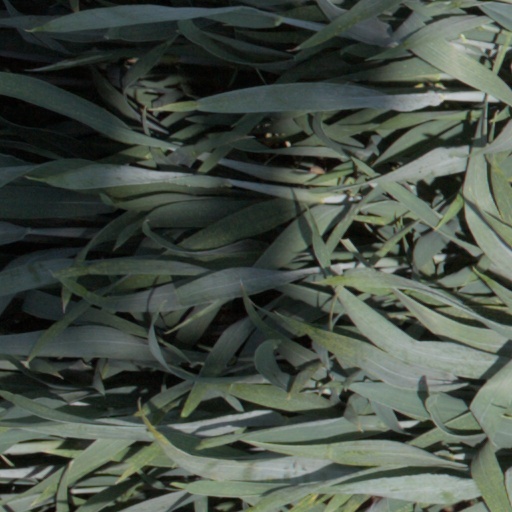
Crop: wheat